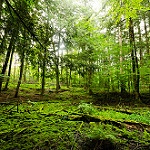
Scene: Outdoor